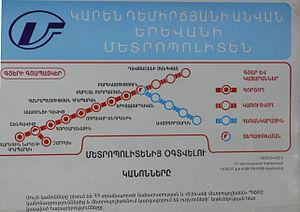
Le métro d'Erevan est constitué d'une unique ligne de 13,4 kilomètres. Elle comprend 10 stations en service et 2 en construction.